List of Indian condiments

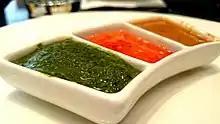
Three Indian chutneys

The following is a list of condiments used in Indian cuisine.